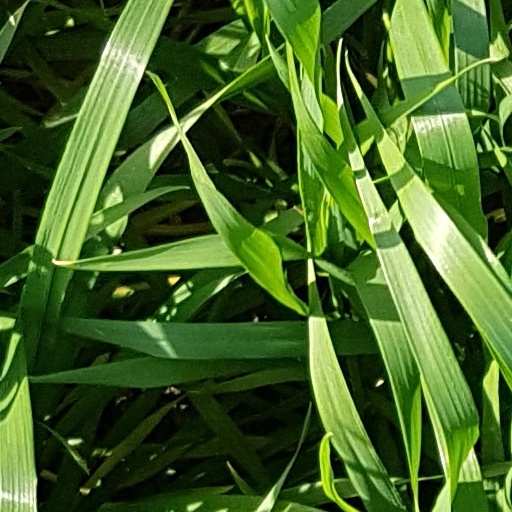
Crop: wheat